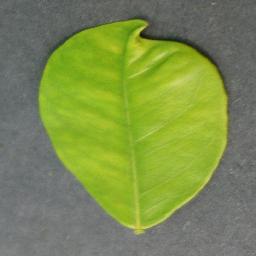
Label: Orange___Haunglongbing_(Citrus_greening)